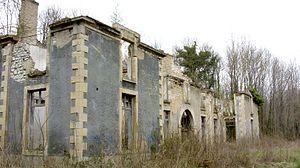
Saint-Brice-Courcelles est une commune française située dans le département de la Marne, en région Grand Est.